1998 New Year Honours

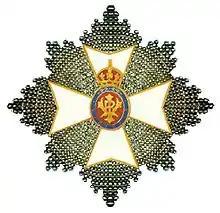
Breast Star of the Grand Cross of the Royal Victorian Order

The Royal Victorian Order is a dynastic order of knighthood and a house order of chivalry recognising distinguished personal service to the reigning monarch of the Commonwealth realms; admission remains in the personal gift of the monarch.